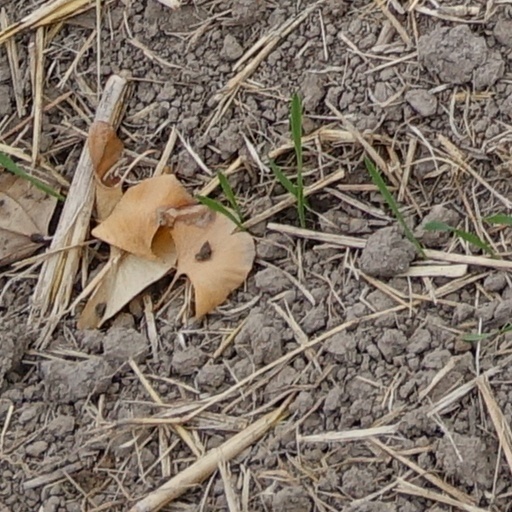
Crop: wheat